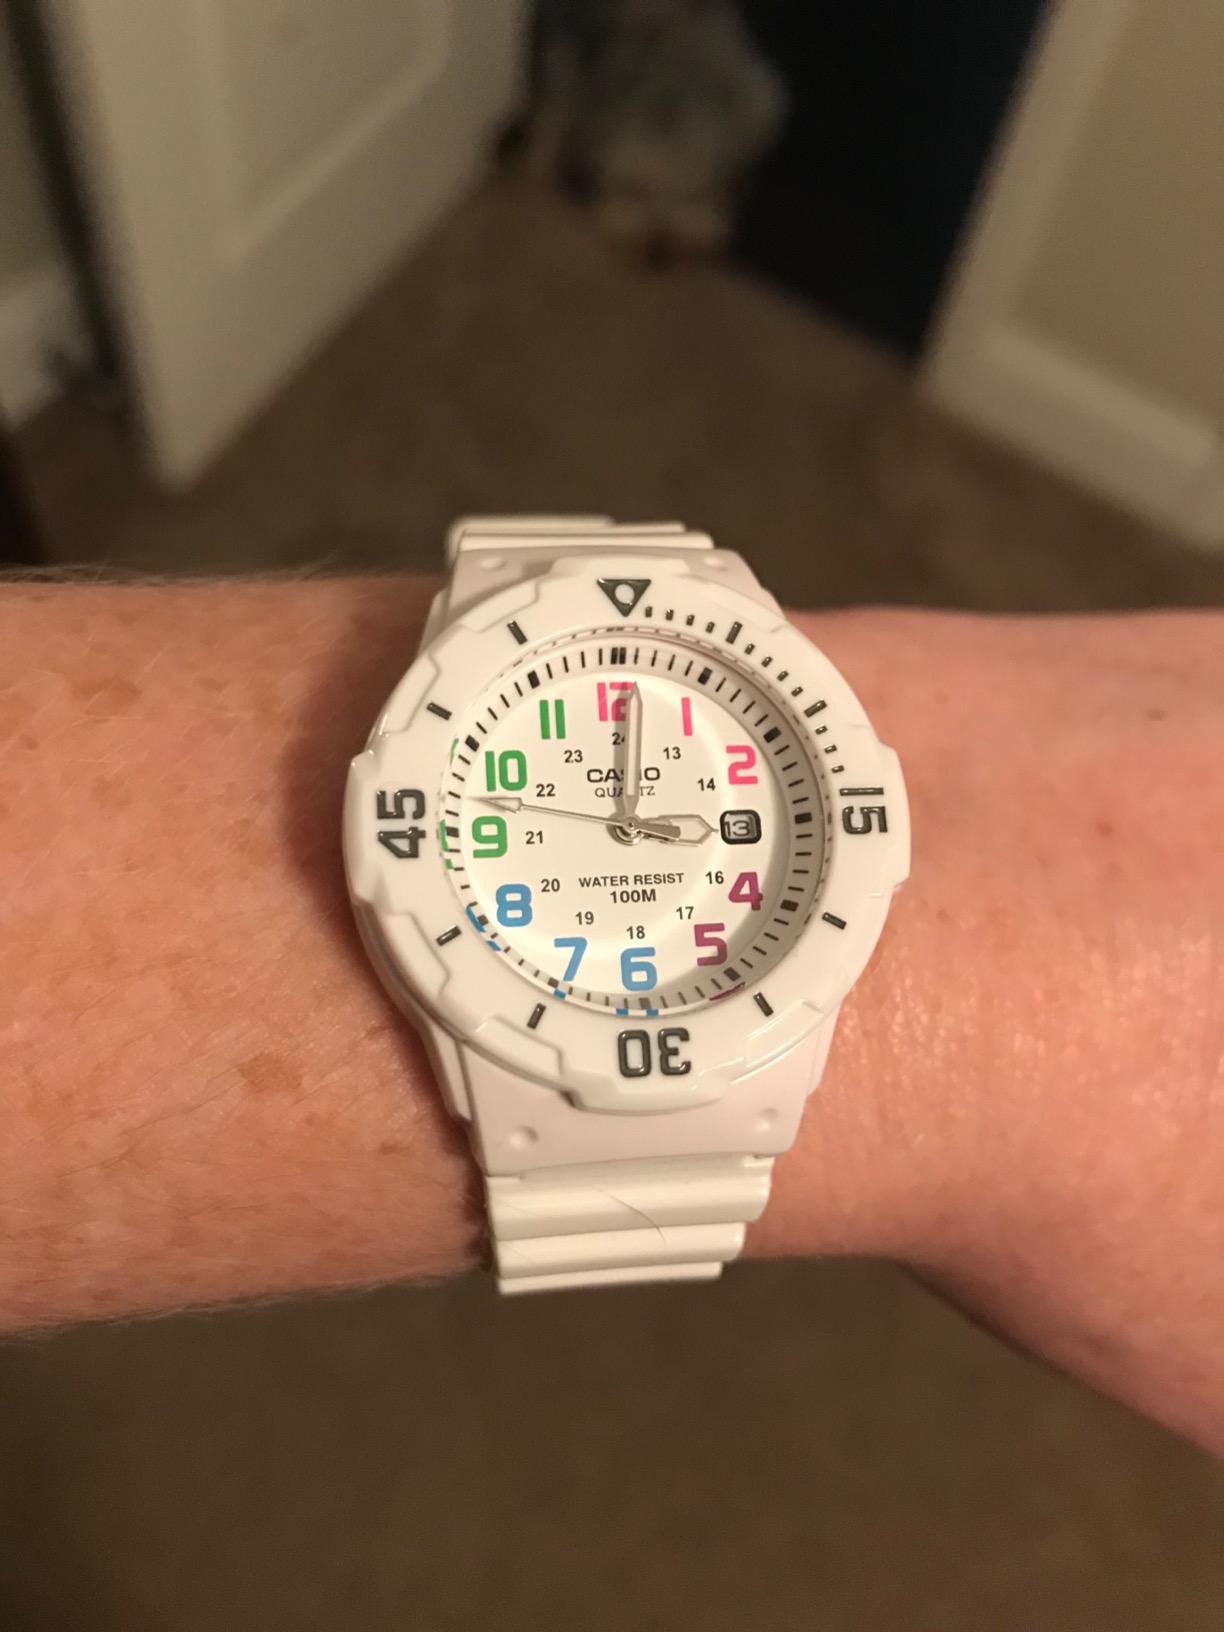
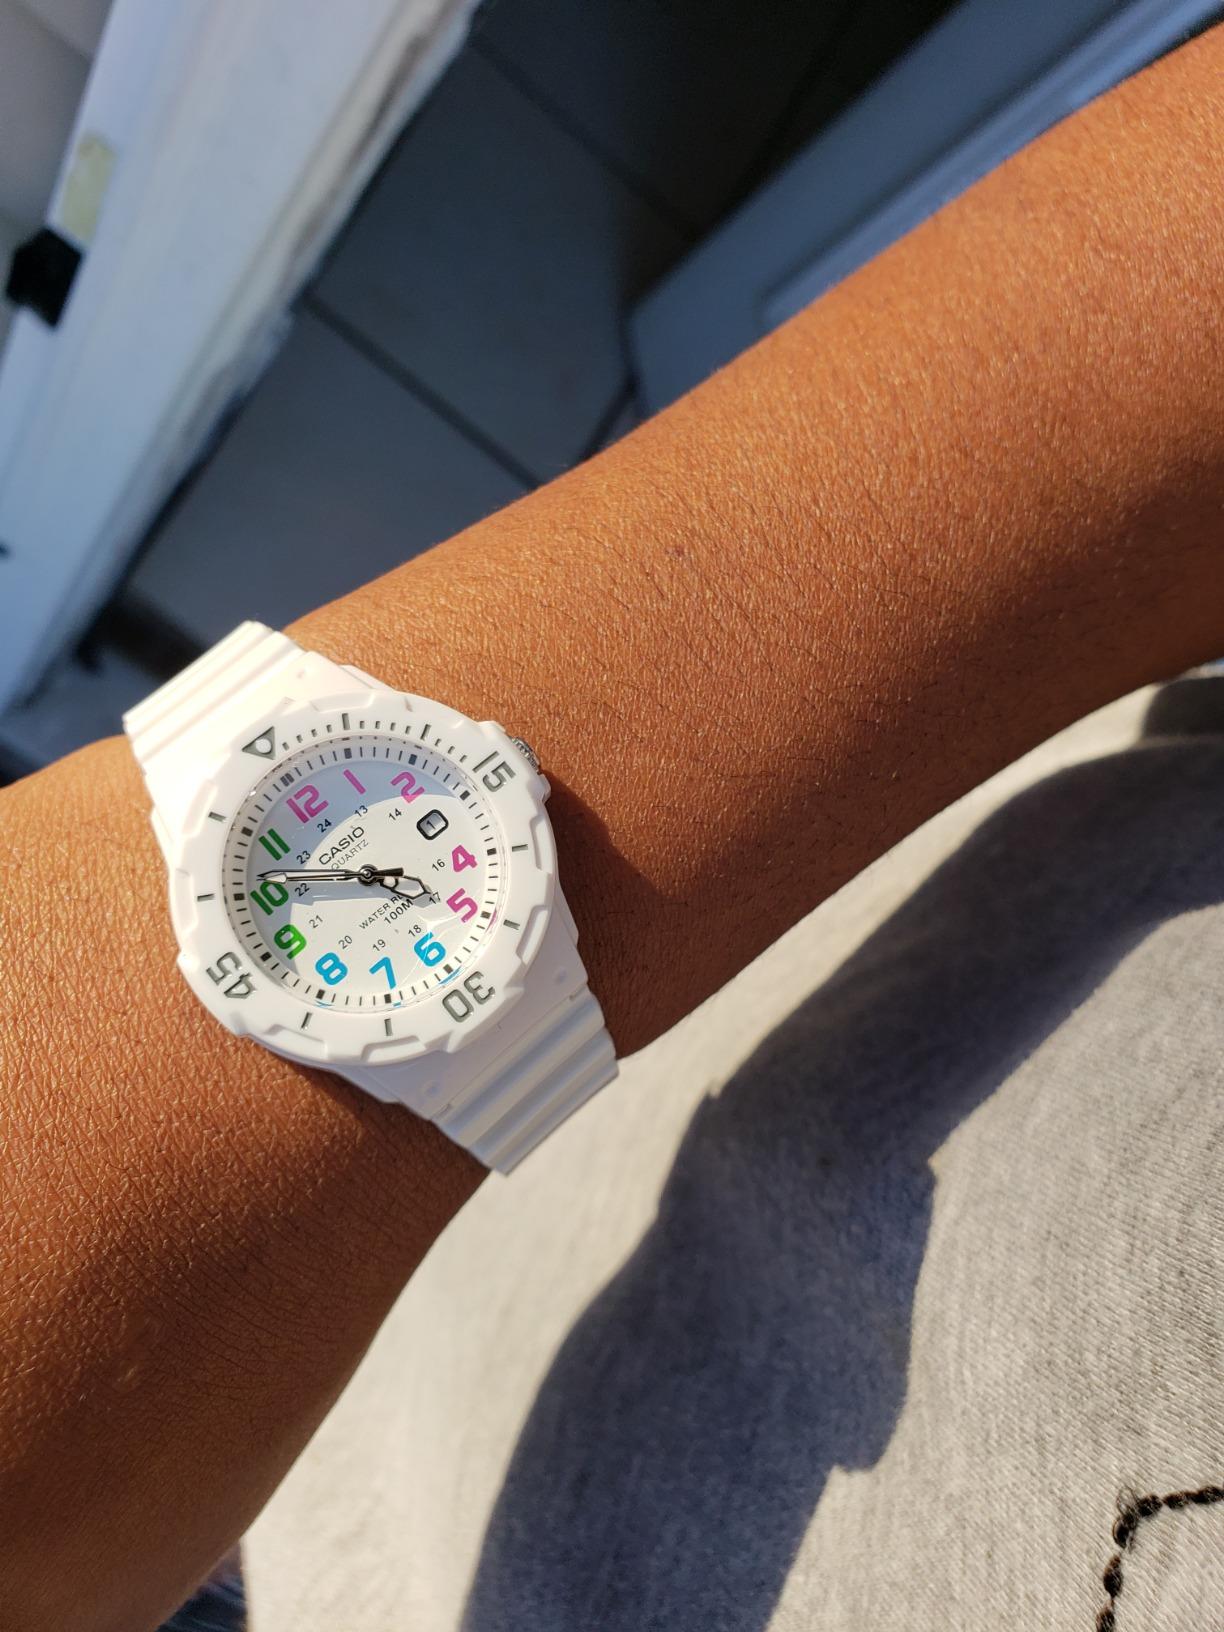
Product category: accessories_watch
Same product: yes